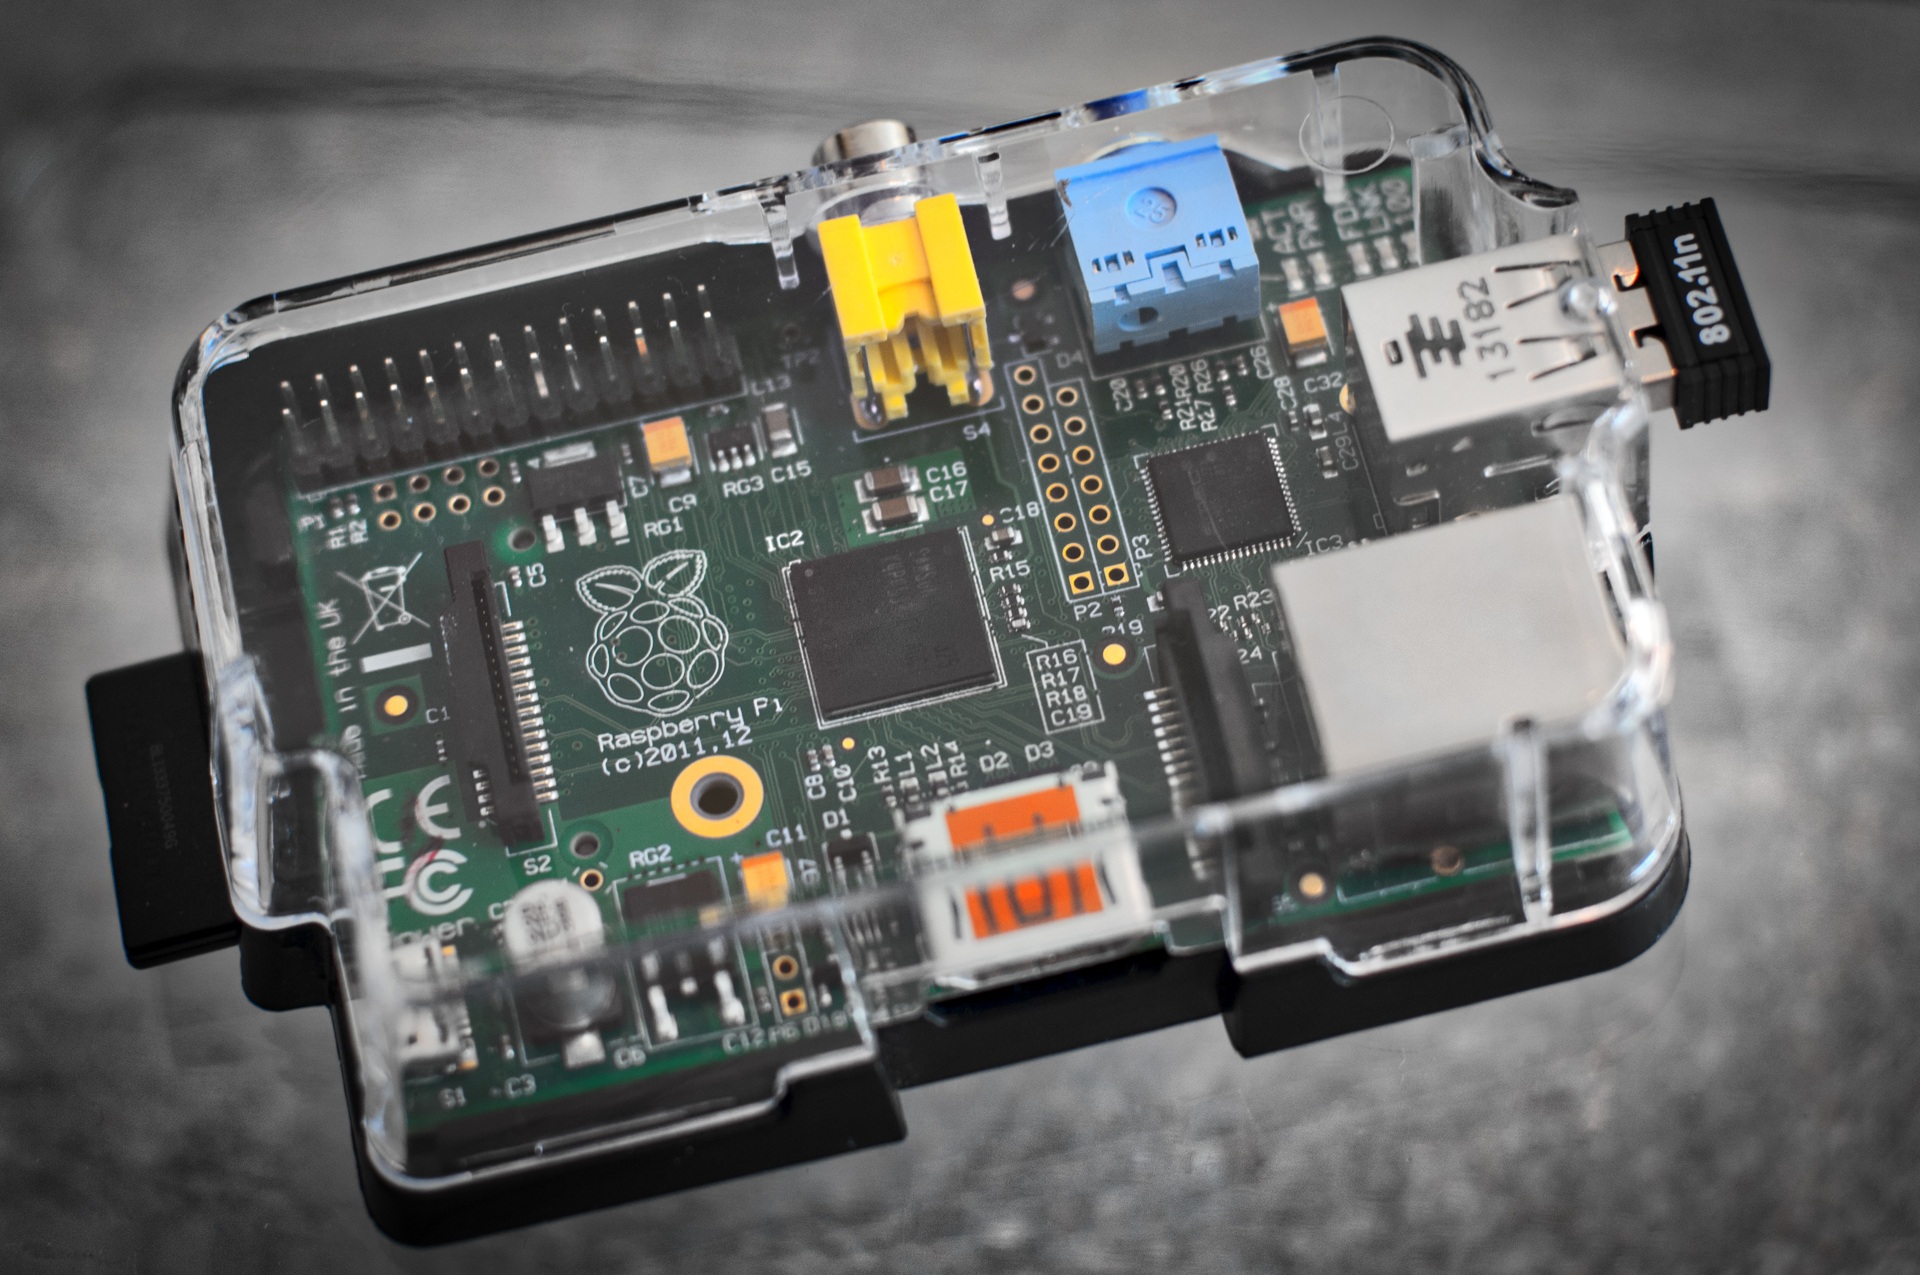
computer, technology, gadget, electronics, linux, microcontroller, raspberry pi, personal computer hardware